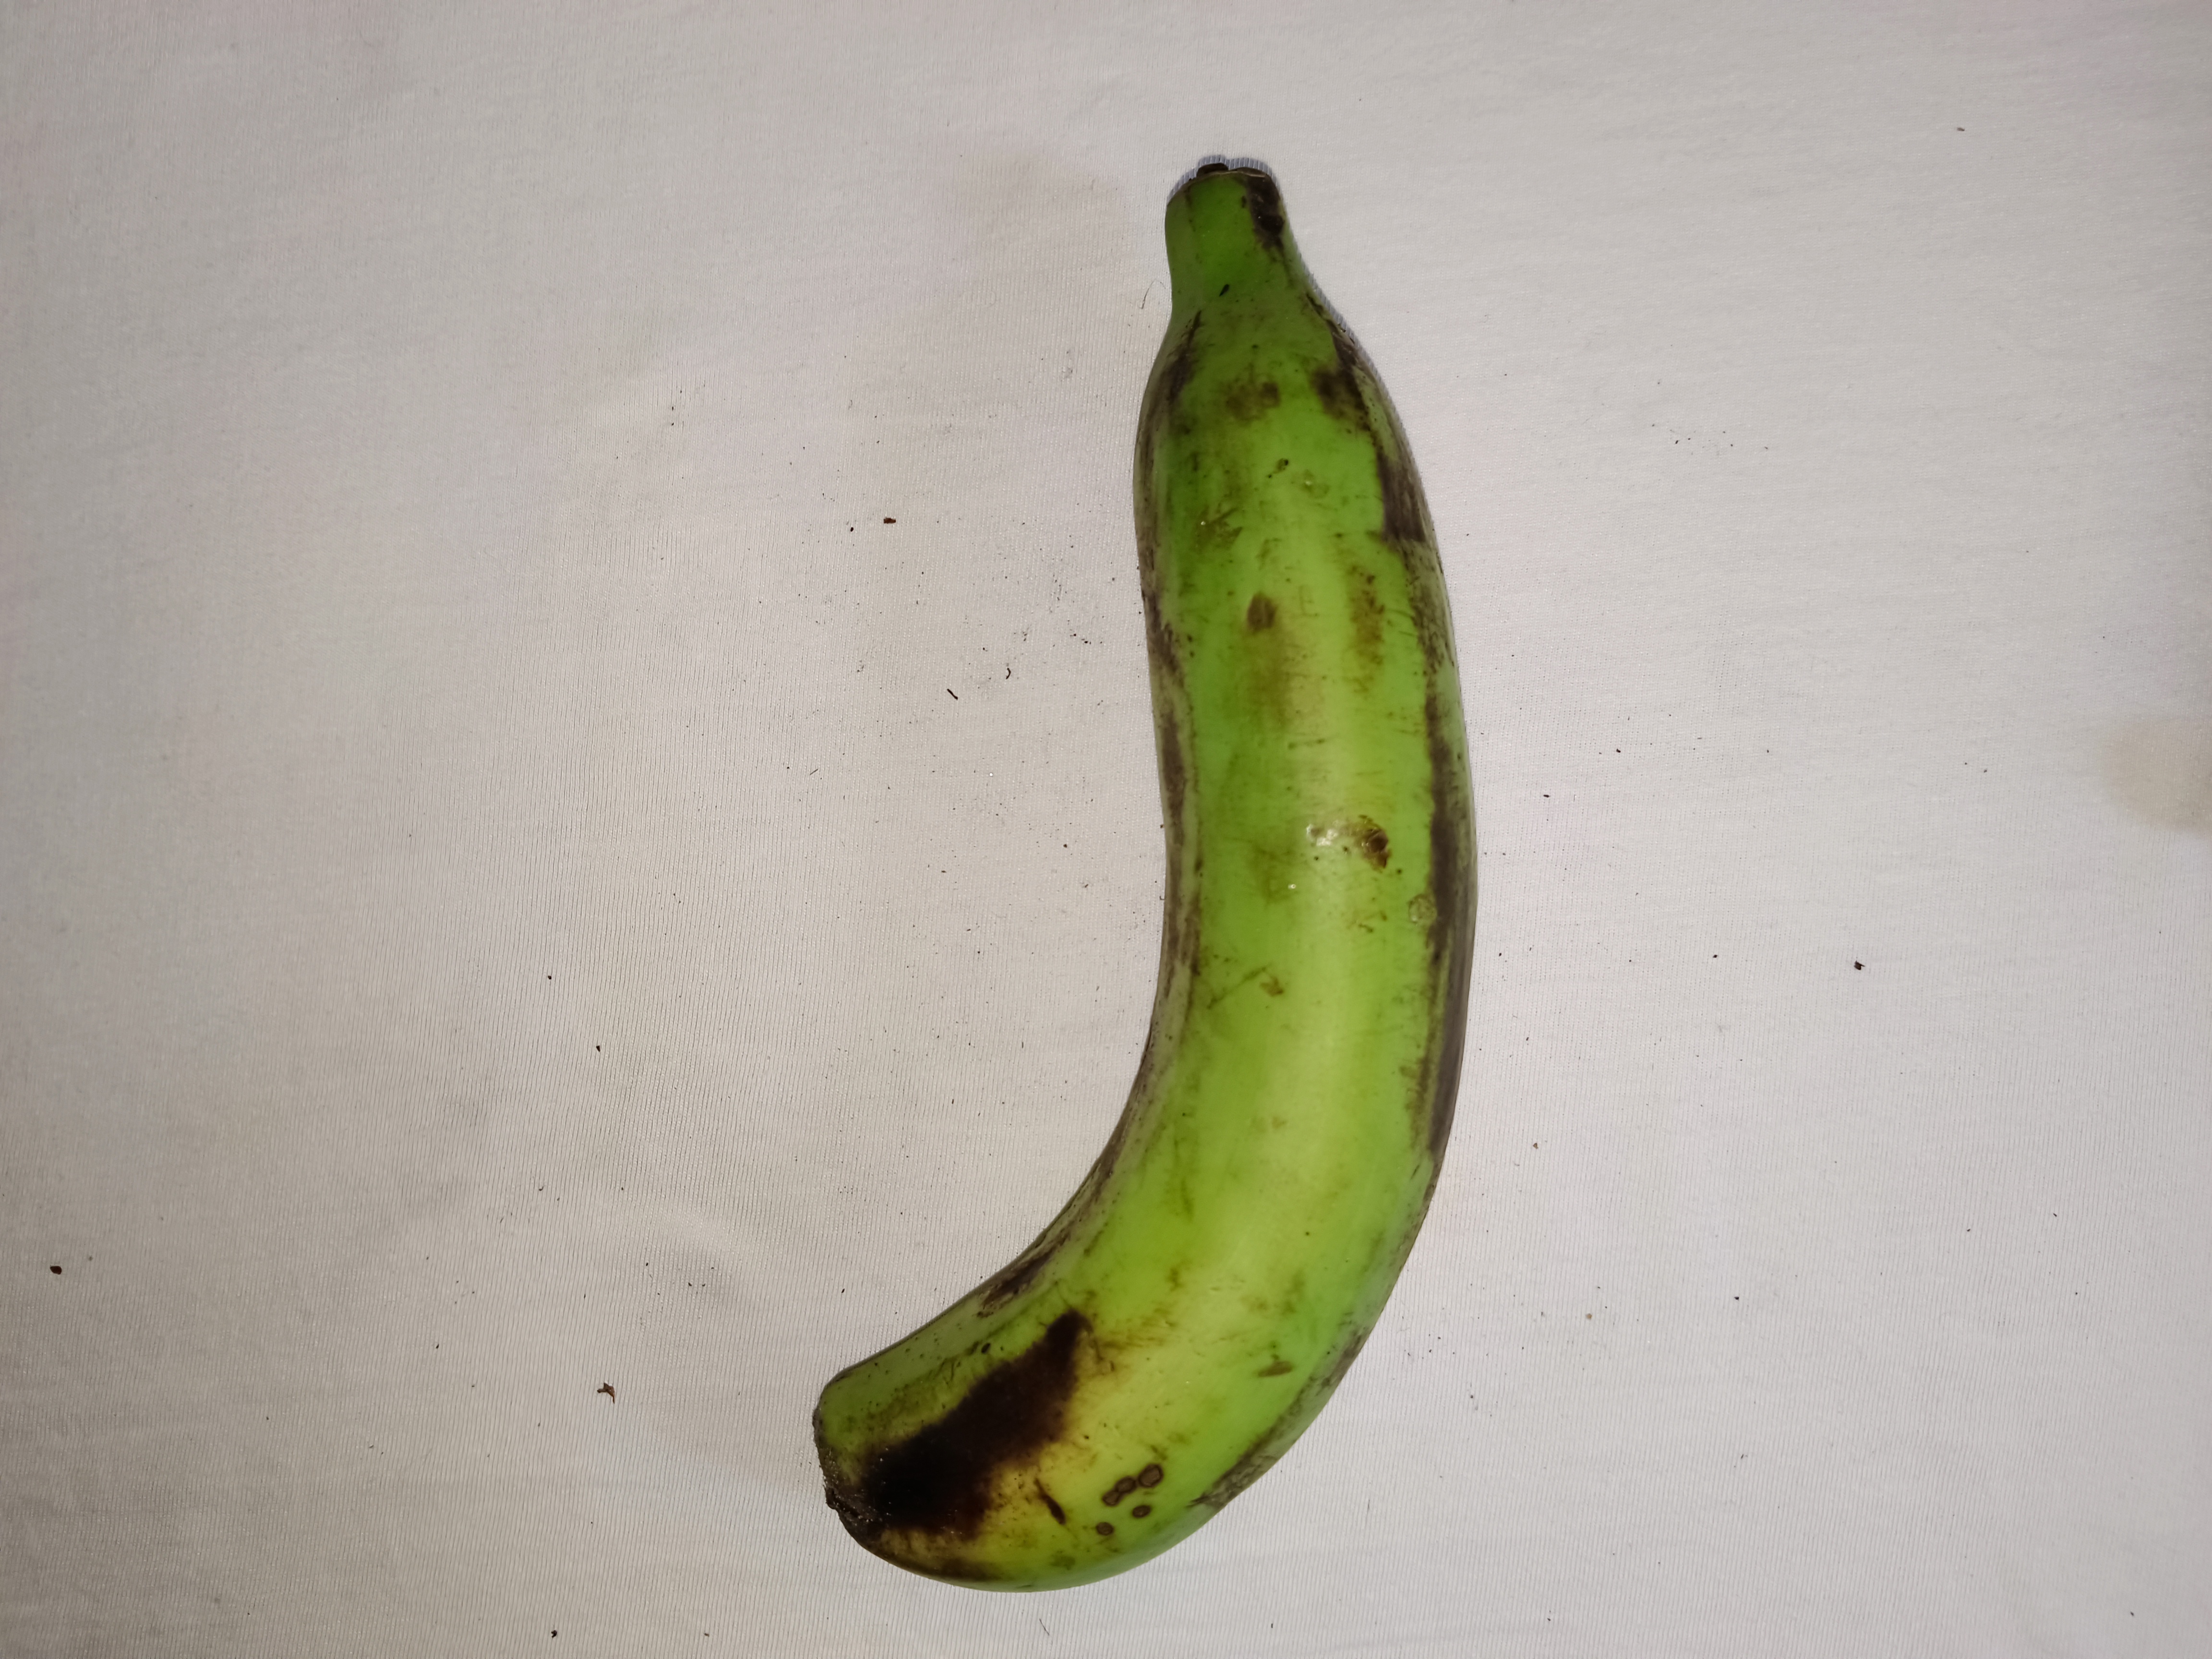
Banana variety: Shagor